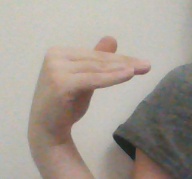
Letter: khaa